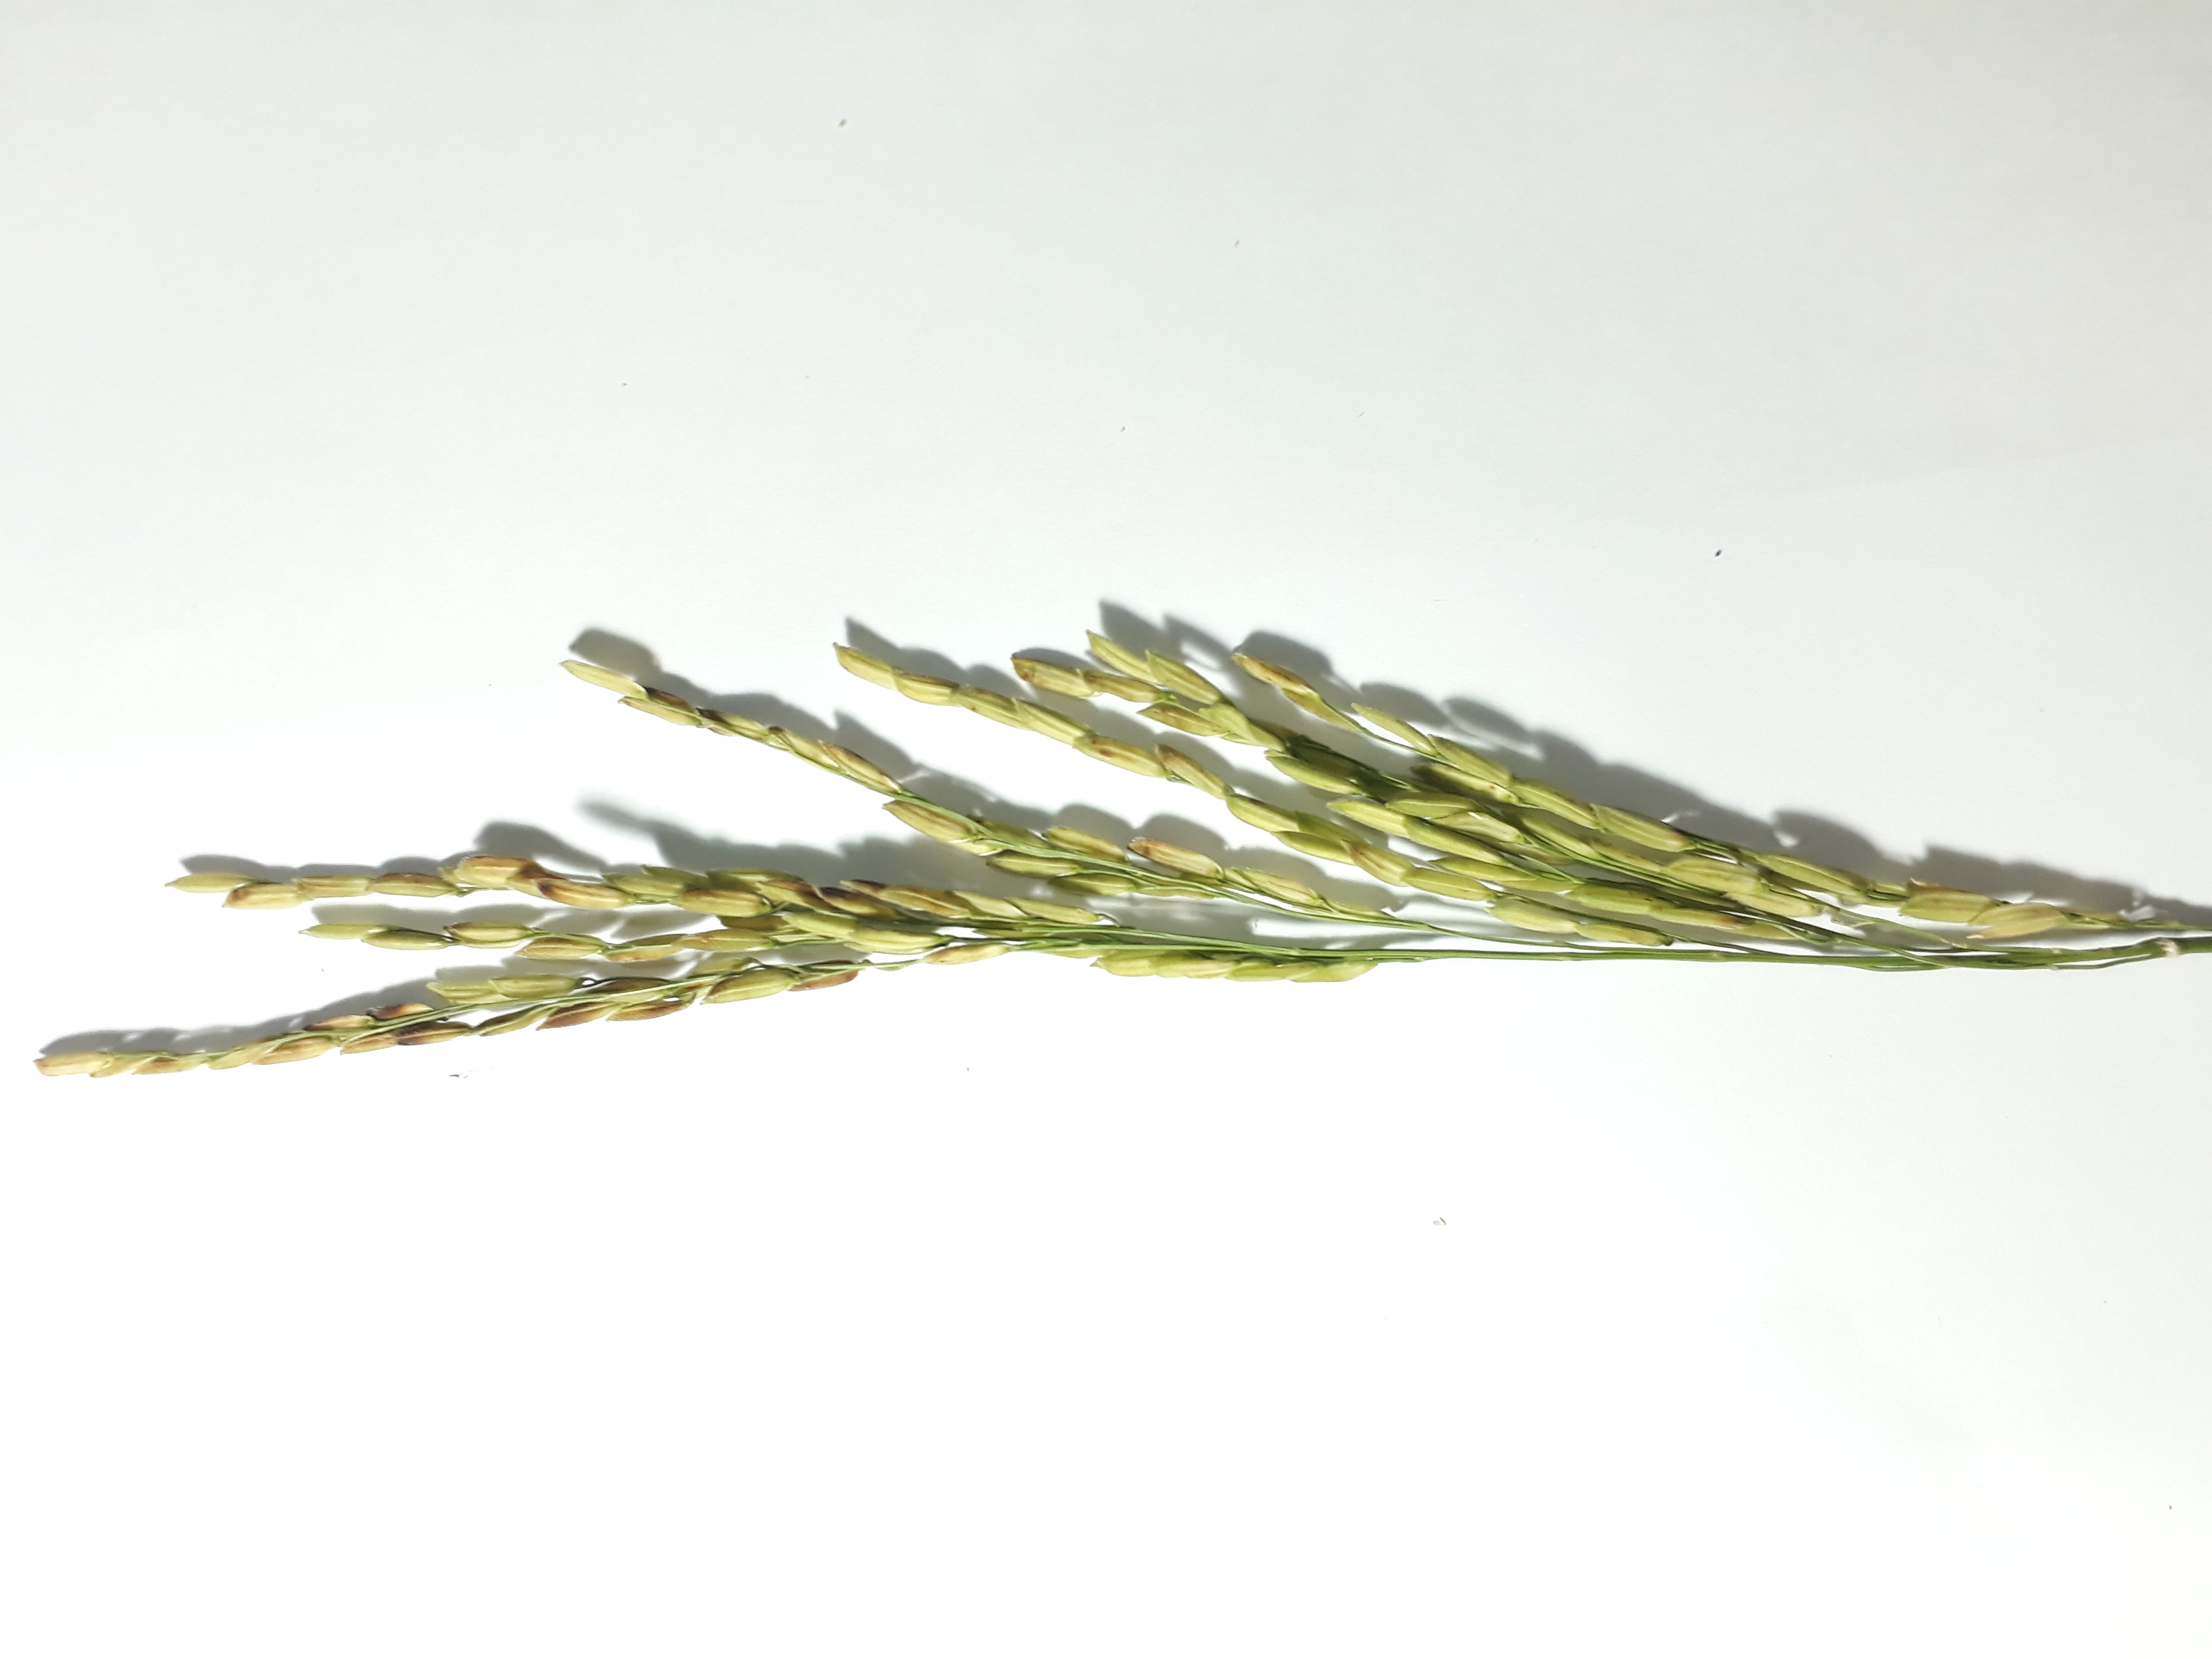
Label: Mild